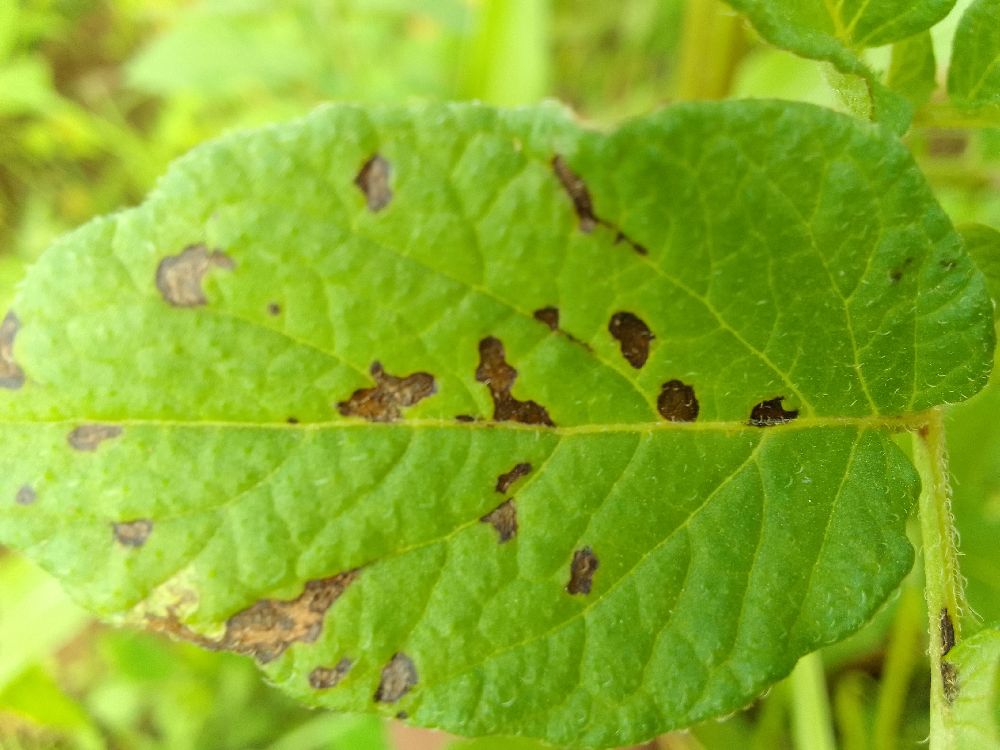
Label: Early blight